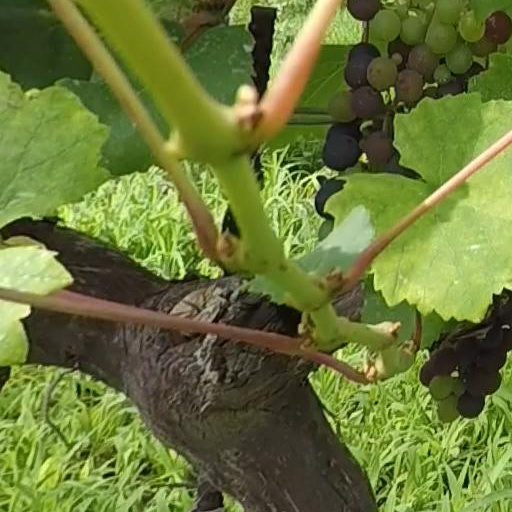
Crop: grape